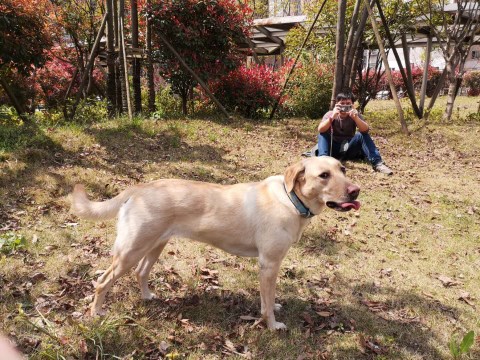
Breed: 3580-n000122-Labrador_retriever